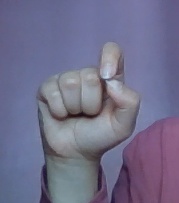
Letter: fa